Cernay-la-Ville

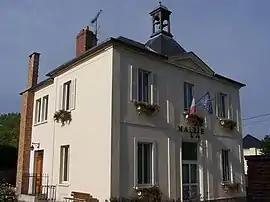
Town hall

Cernay-la-Ville is a commune in the Yvelines department in the Île-de-France region in north-central France.